Tramways in Adelaide

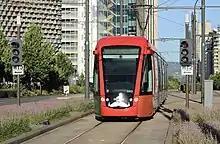
Citadis tram 203 near Royal Adelaide Hospital in November 2021

The MTT was established in 1906 as a tax-exempt body with eight members, mostly by appointed local councils but with some government appointees. They established a tram depot site near the corner of Hackney Road and Botanic Road with a depot building, twenty-four incoming tracks and a large administration office. William Goodman was appointed as its first engineer, later general manager and remained as general manager until his 1950 retirement.